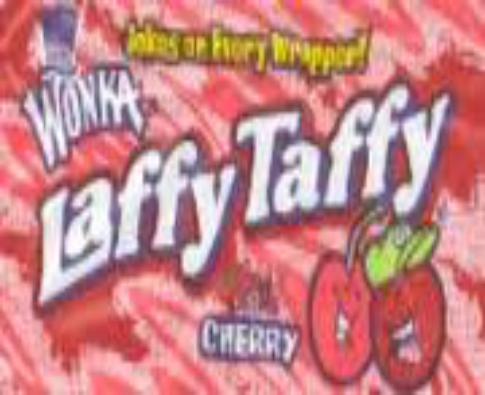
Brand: Laffy Taffy
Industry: Food